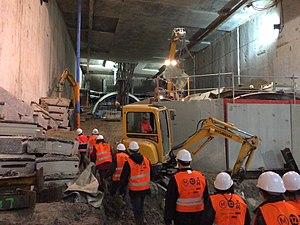
Chantier souterrain de la station de métro Aimé Césaire à Aubervilliers le 10 novembre 2017.